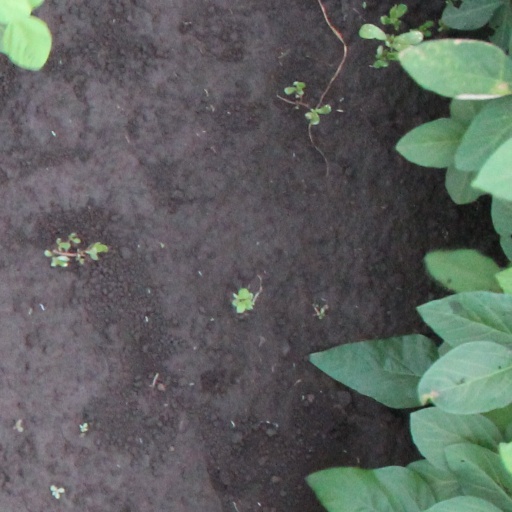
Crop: soybean